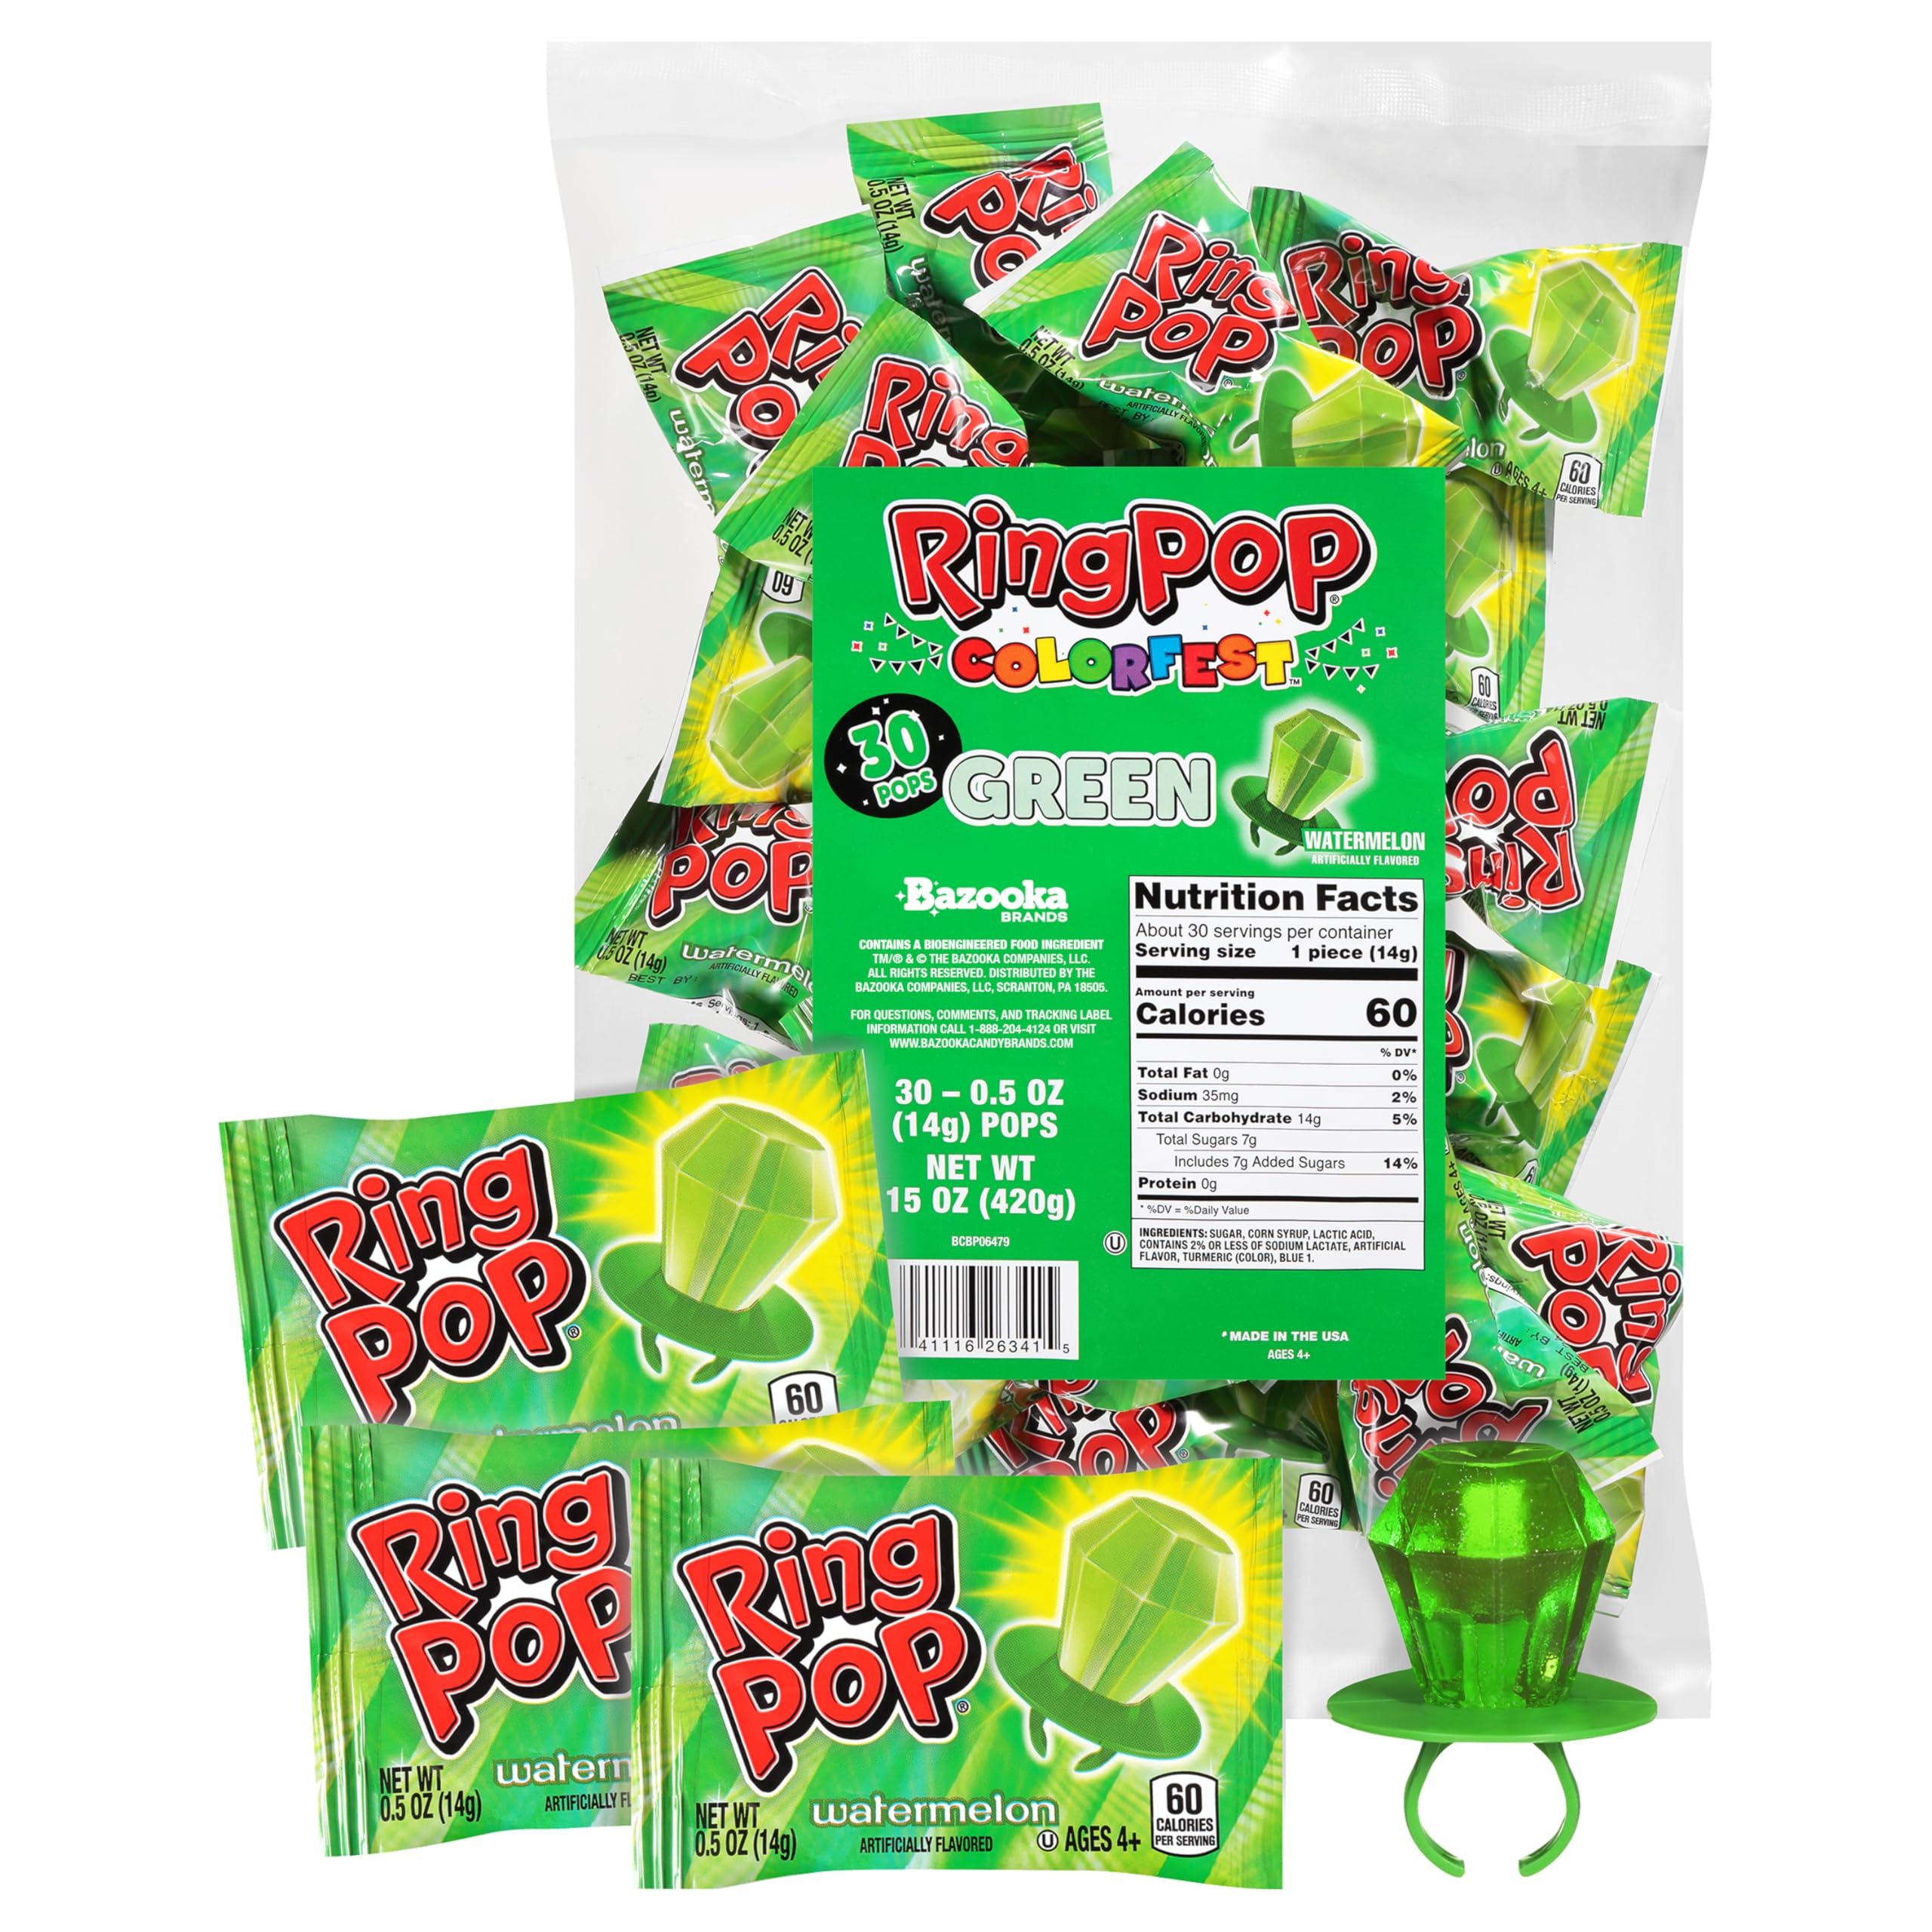
Item Name: Ring Pop Individually Wrapped Green Watermelon 30 Count Bulk Lollipop Pack – Watermelon Flavored Lollipop Suckers - Fun Candy Bulk For Party Favors, Color-themed parties, & Bachelorette Parties
Bullet Point 1: GREEN HARD CANDY GEM: Unwrap the fun with our iconic wearable green watermelon hard candy lollipop with an eye-catching green candy gem and matching green ring, a perfect birthday party candy gift for kids!
Bullet Point 2: EYE-CATCHING CANDY GEM: Ring Pop Colorfest Green lollipops make delicious gifts for kids -- add to birthday party favors, wear to celebrate your Bachelorette party, or give them to your kids so they can enjoy a sweet treat!
Bullet Point 3: BULK WATERMELON FLAVOR LOLLIPOPS: Contains 30 individually-wrapped shelf-stable green Ring Pop lollipops per bag in the iconic green watermelon flavor in bulk.
Bullet Point 4: GREEN PARTY FAVORS: Ring Pop Colorfest Green Watermelon lollipops are the ideal candy for green color-themed parties or get-togethers, perfect for party decorations, or as birthday party favors for kids!
Bullet Point 5: SHELF-STABLE TREATS: Vibrantly colorful and iconic, these are the perfect treats for children, birthday decorations, stuff a few in birthday goodie bags, or wear at a special gathering to keep the fun going and make it over the top with Ring Pop!
Value: 15.0
Unit: Ounce

Price: 22.5